To Jennifer

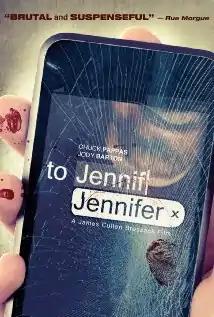

To Jennifer is a 2013 American found footage horror film directed and edited by James Cullen Bressack, who co-wrote it with Chuck Pappas. Starring Pappas, Bressack, and Jessica Cameron, the film follows a young man who sets out to confront his unfaithful girlfriend. It was released direct to DVD on October 15, 2013. The film was shot entirely on an iPhone 5.